Basque Country (greater region)

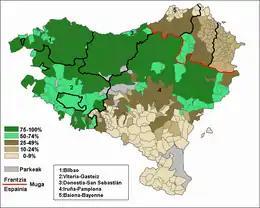
Percentage of students registered in Basque language schools (2000–2005)

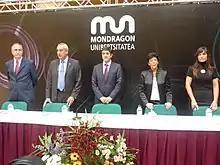
Opening of the academic year in the Mondragon Unibertsitatea

Currently, the predominant languages in the Spanish and French Basque Countries are Spanish and French, respectively. In the historical process of forging themselves as nation-states, both the Spanish and French governments have tried more or less intensely to discourage the use of Basque and its linguistic identity. The language chosen for public education is the most obvious expression of this phenomenon, something which surely had an effect on the current status of Basque.